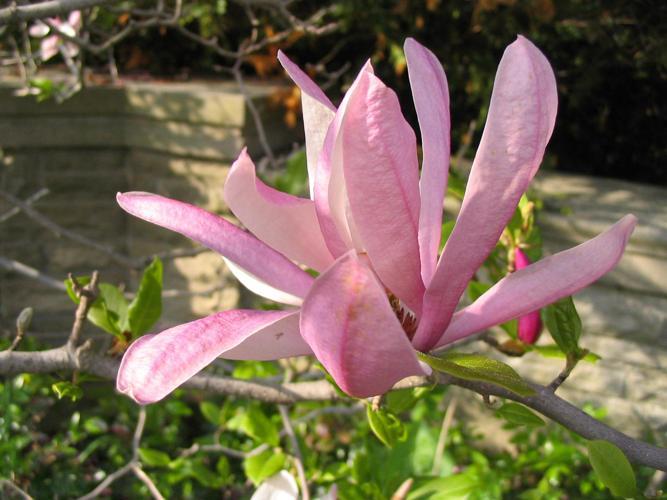
Label: magnolia